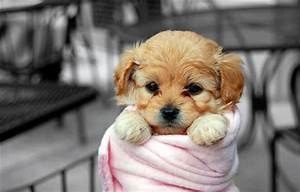
Label: dog